Robert Knight (MP, born 1768)

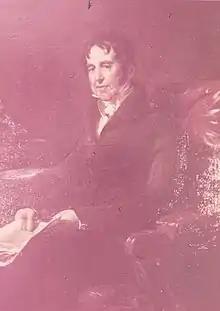
Robert Knight by John Partridge, 1828

He was one of the five children born to Jane Davies, the young mistress of Robert Knight, Earl of Catherlough. He was only four years old when his parents died and he inherited the family estate of some 6000 acres in Warwickshire and Montgomeryshire. He went up to Queens' College, Cambridge in 1785, travelled in France and Italy, and – when he came of age – commissioned Joseph Bonomi to remodel his father's home, Barrells Hall, near Ullenhall.